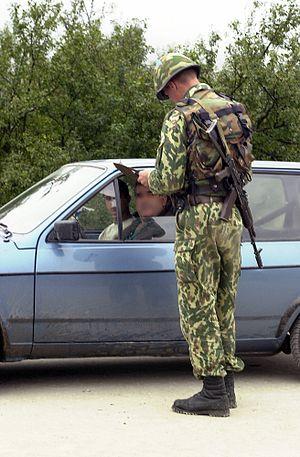
L'Organisation du traité de sécurité collective est une organisation à vocation politico-militaire fondée le 7 octobre 2002. Elle regroupe l'Arménie, la Biélorussie, le Kazakhstan, le Kirghizistan, la Russie et le Tadjikistan.